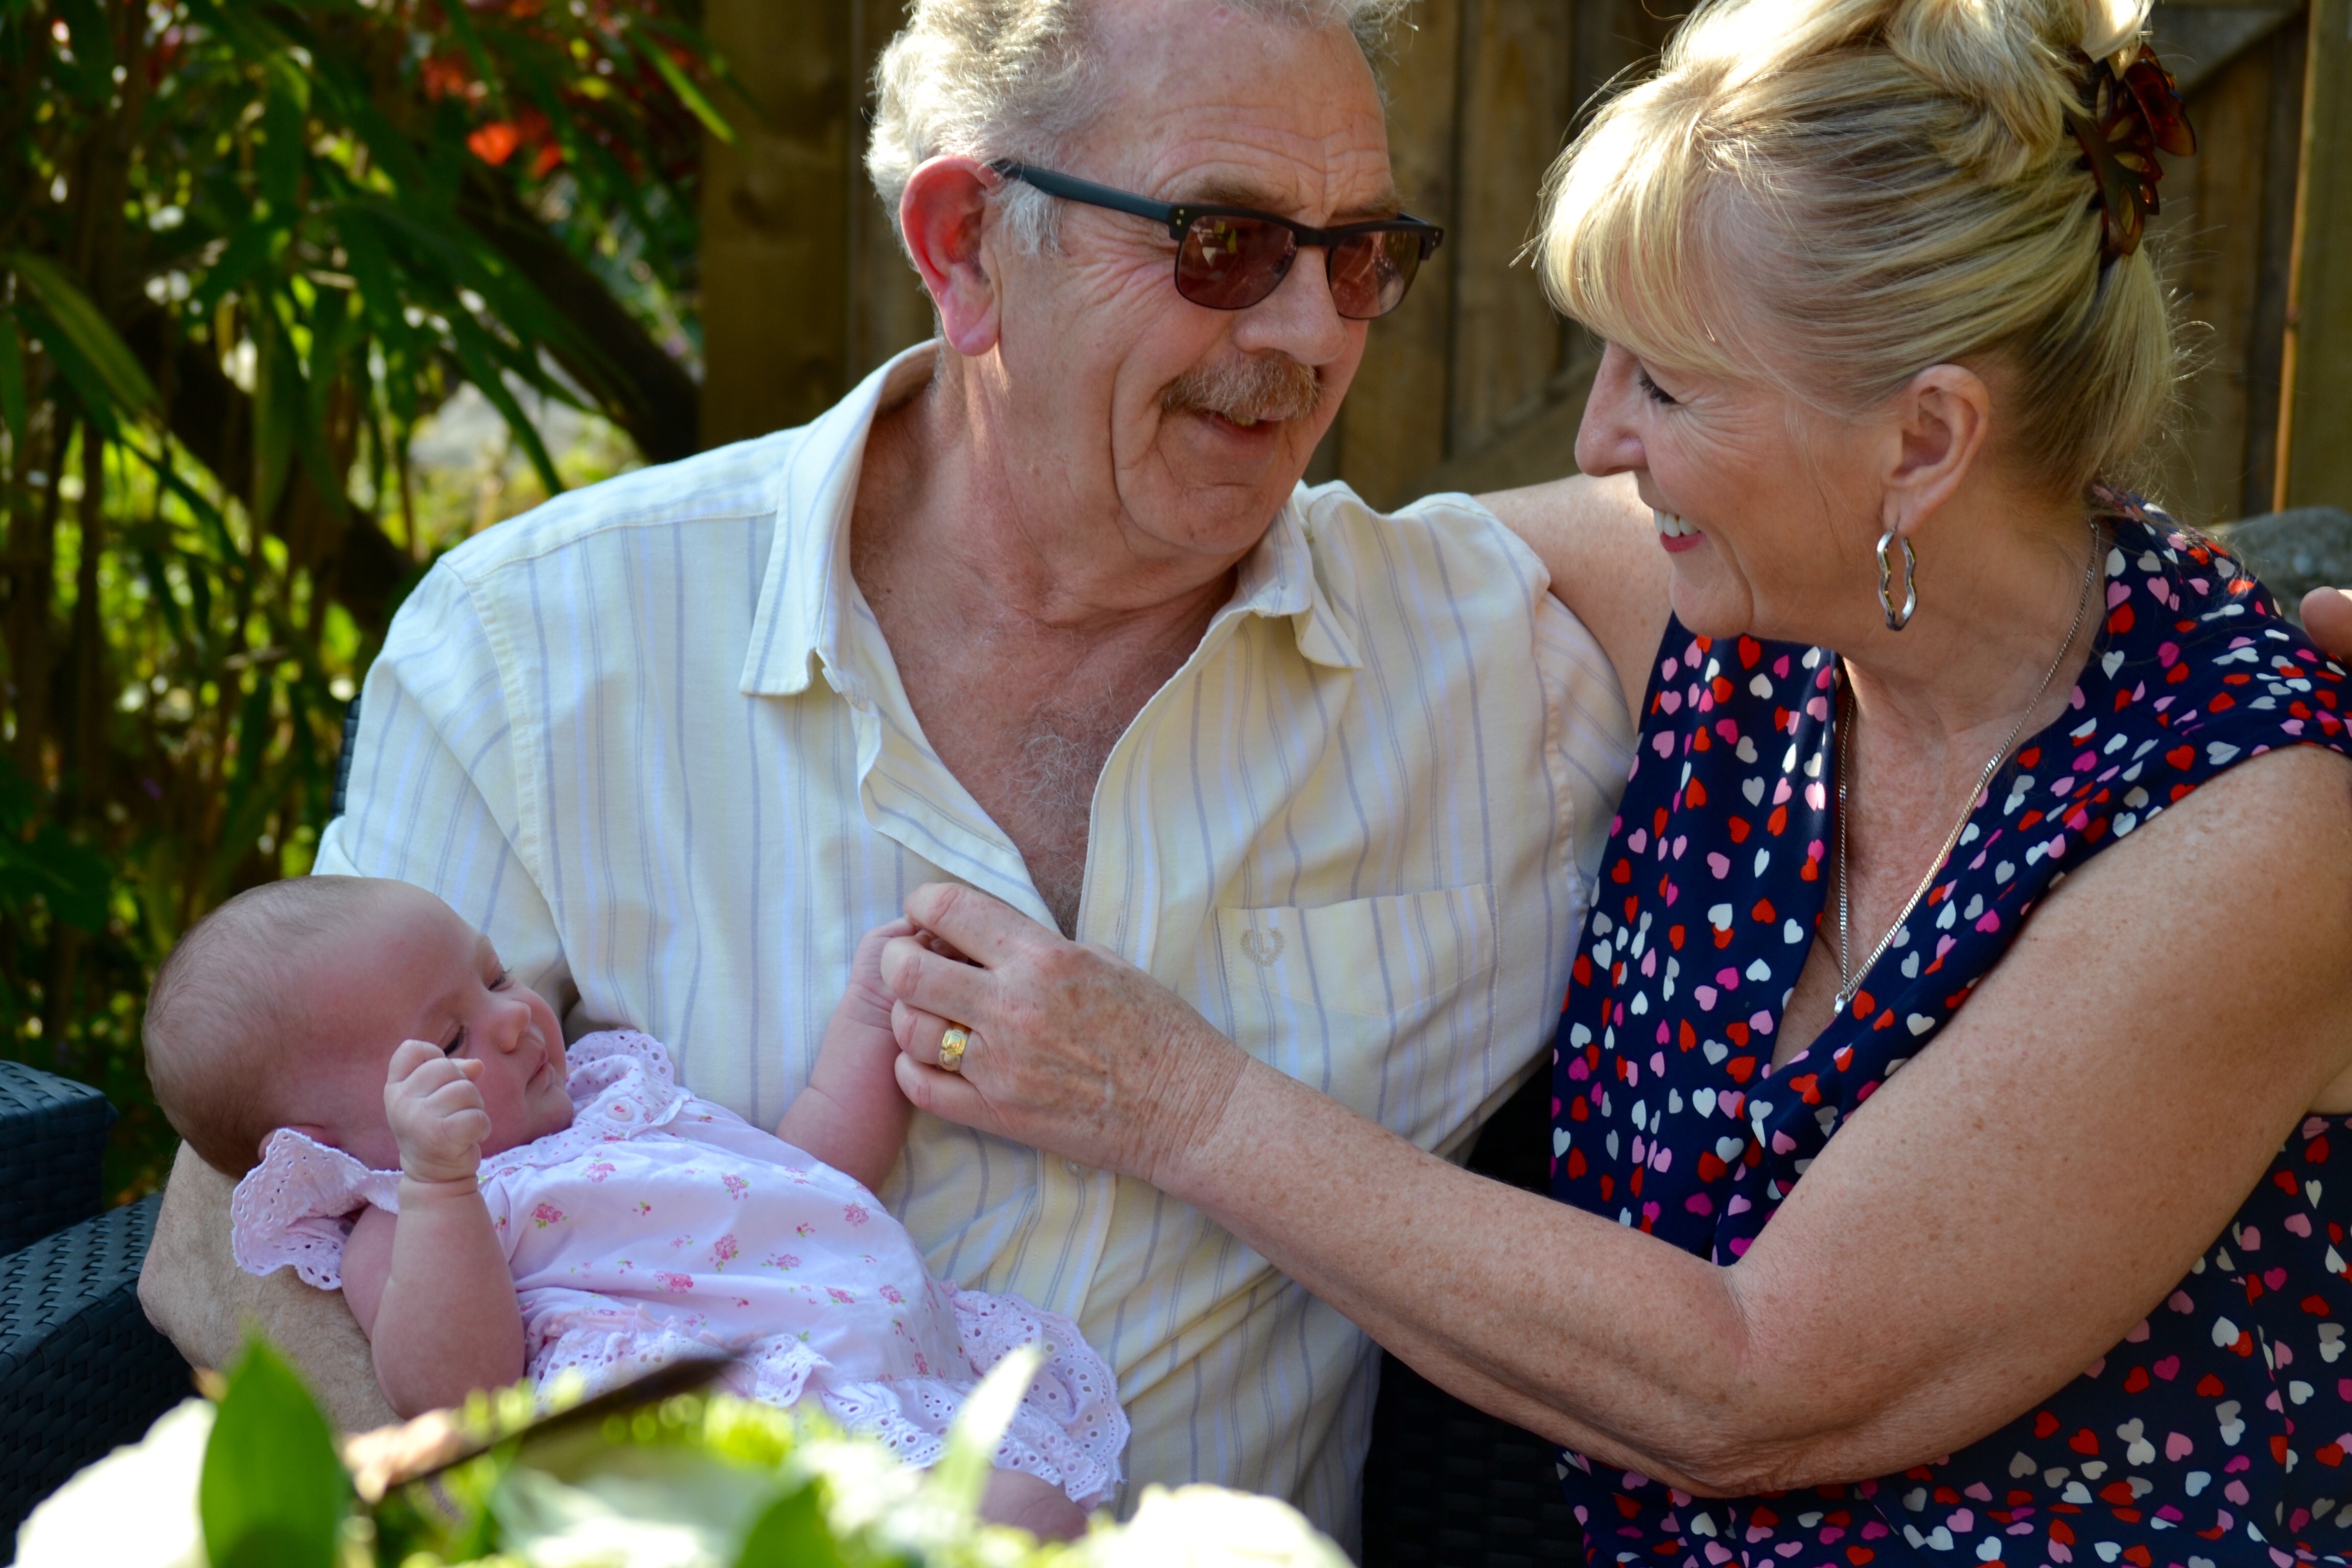
man, person, people, bride, senior citizen, family, ceremony, grandparents, grandchild, granddaughter, generation, grandparent, baby with grandparents